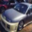
Label: automobile